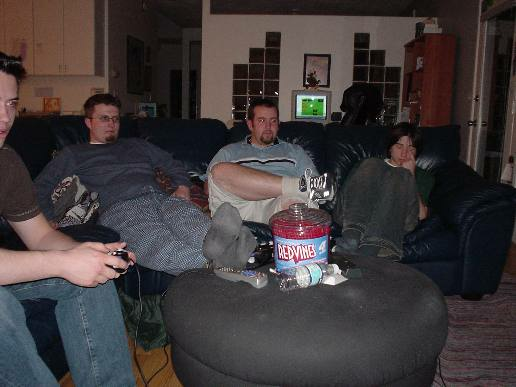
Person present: Yes